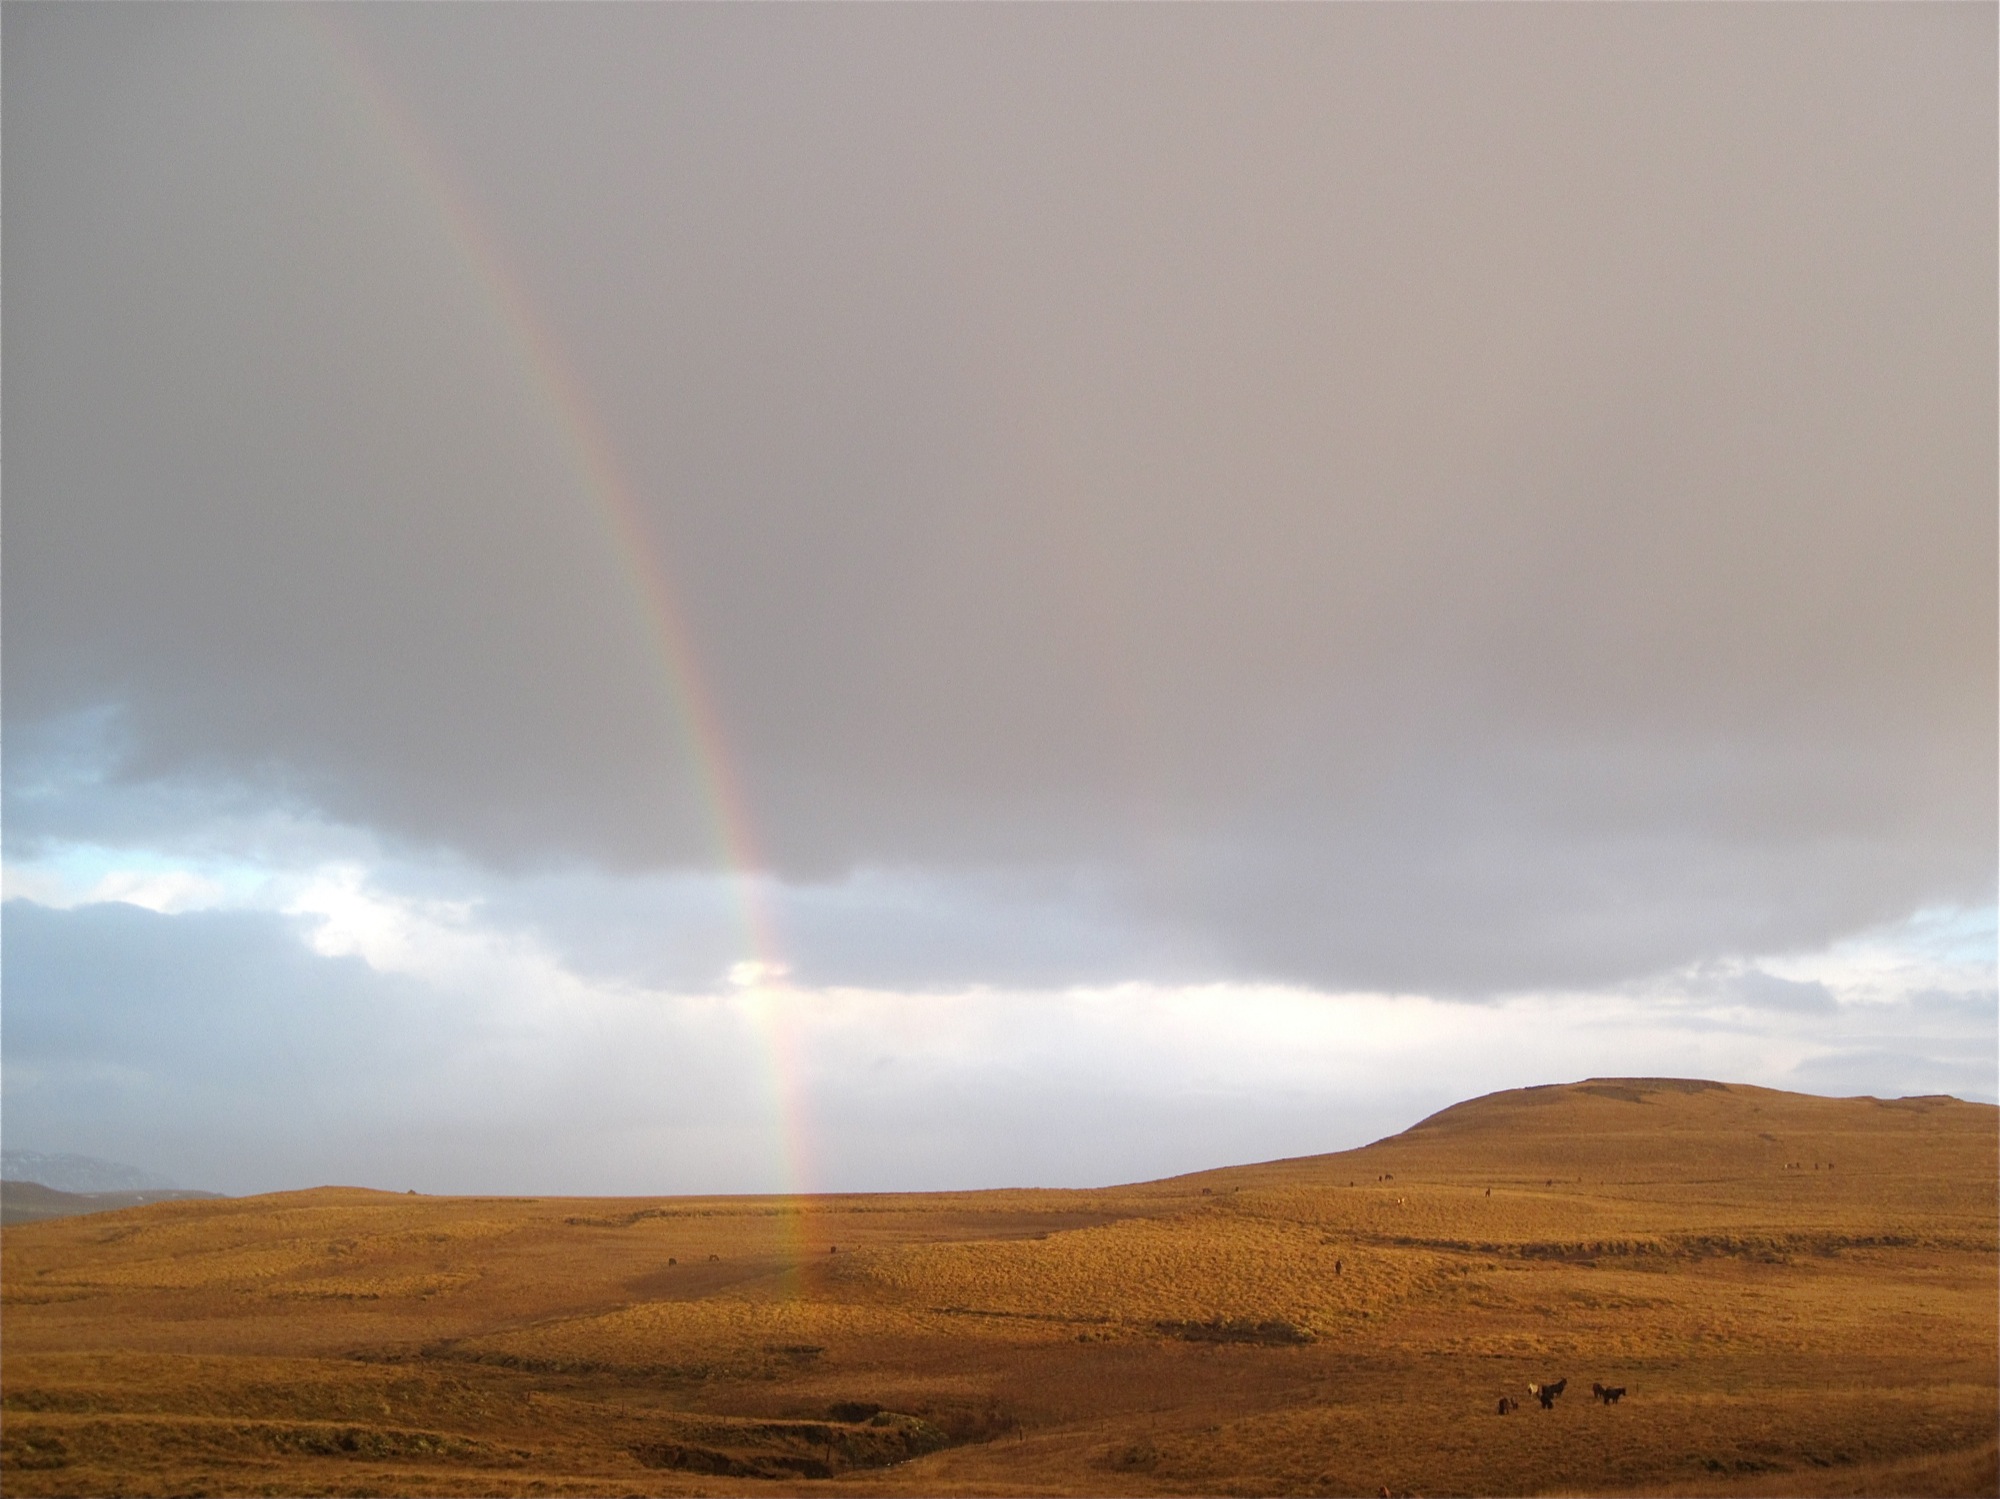
landscape, horizon, cloud, sky, prairie, sunlight, atmosphere, weather, iceland, plain, rainbow, grassland, plateau, 366photos, skinnhufa, meteorological phenomenon, atmospheric phenomenon, atmosphere of earth